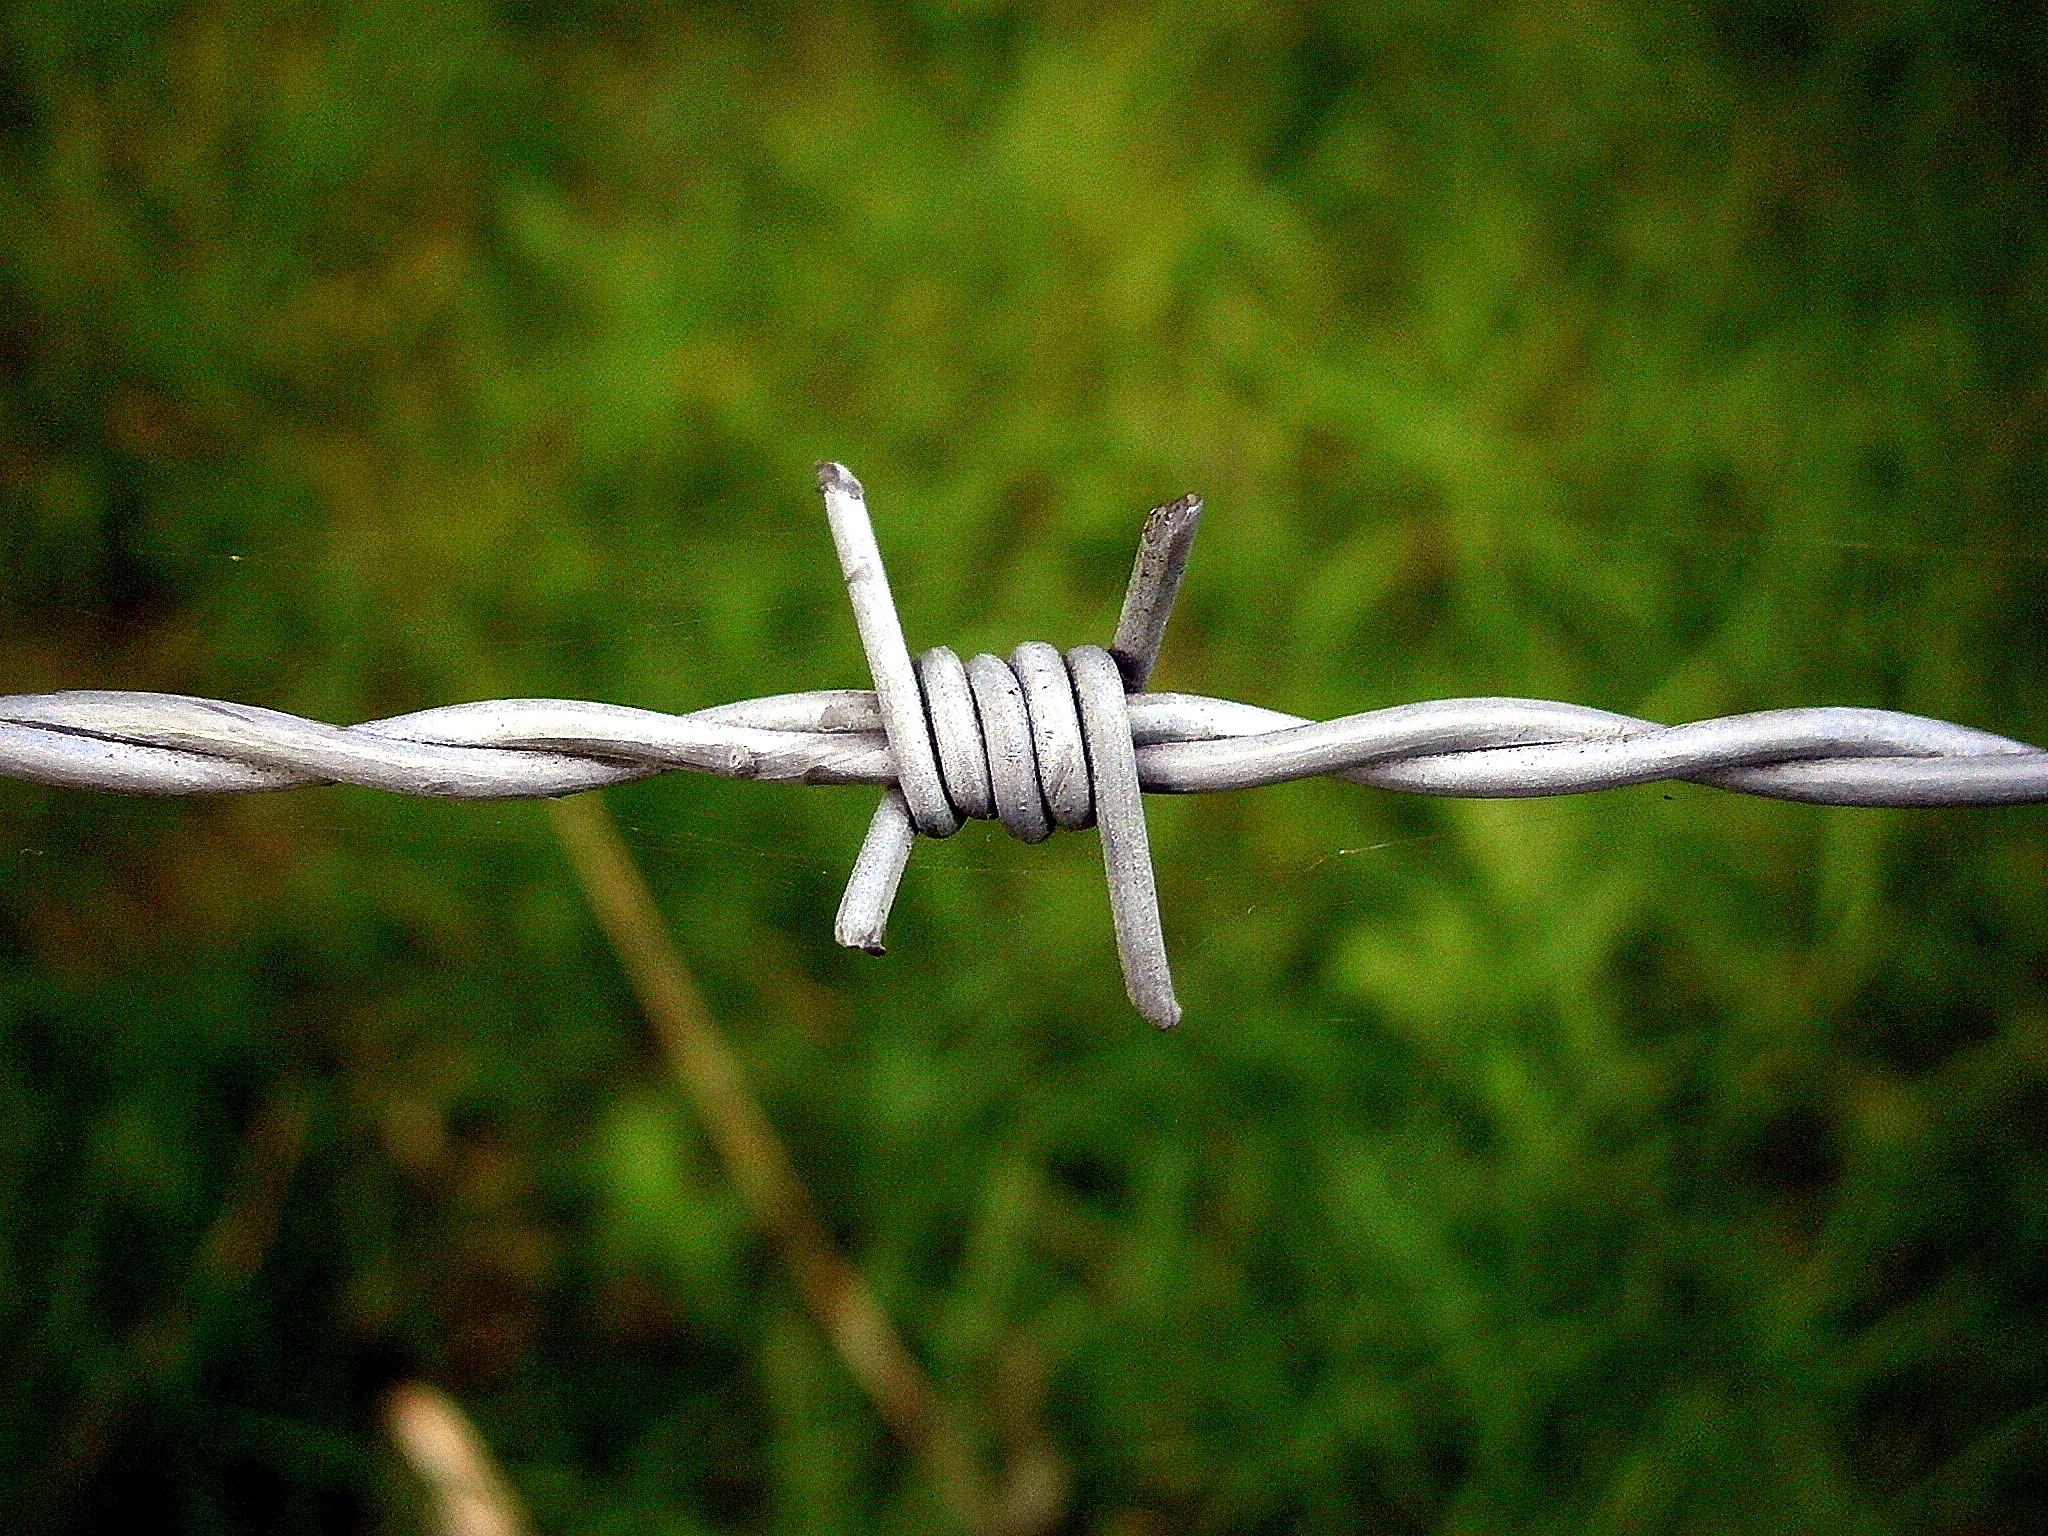
nature, grass, branch, wing, fence, barbed wire, lawn, leaf, flower, wire, green, metal, close, security, twig, close up, risk, defense, macro photography, plant stem, outdoor structure, wire fencing, home fencing